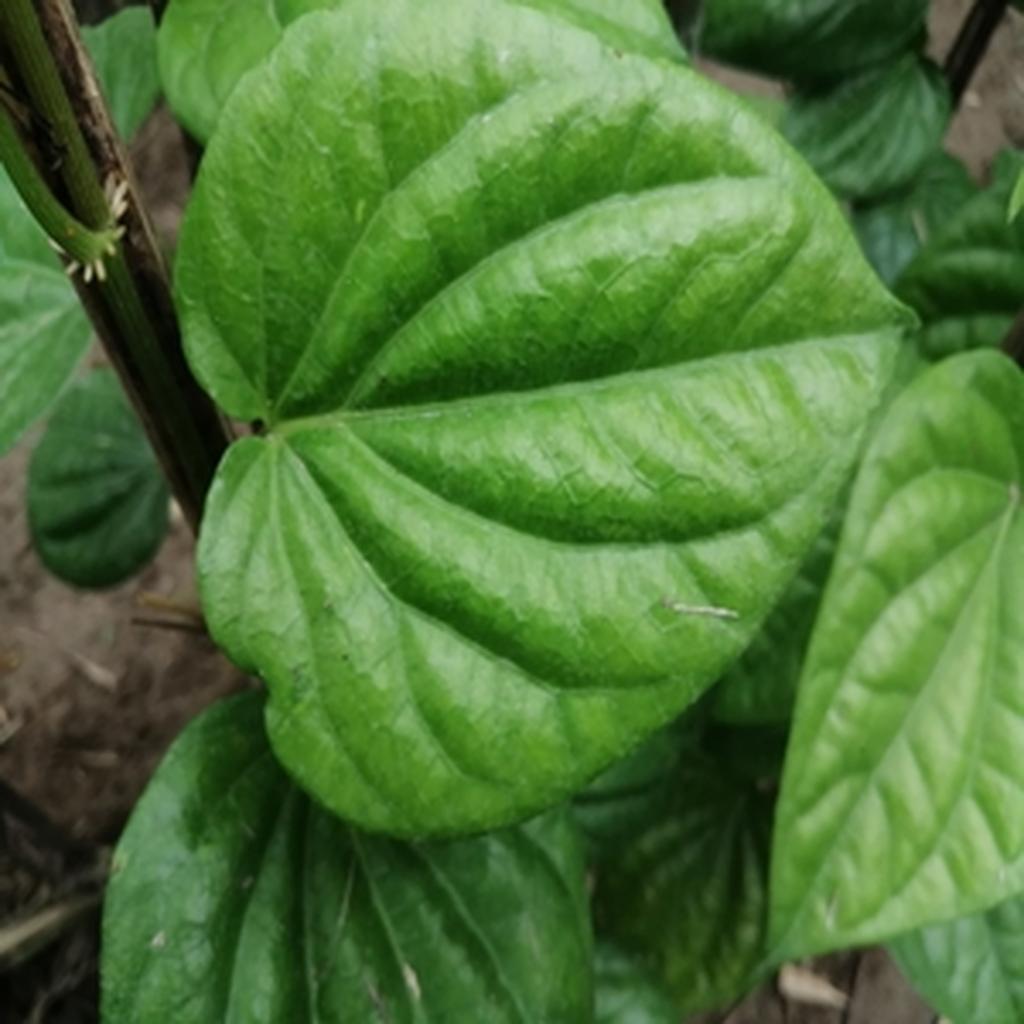
Label: Healthy_Leaf